The Hot Zone (American TV series)

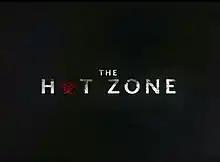
Season 1 title card

The Hot Zone is an American medical drama television series, based on the 1994 non-fiction book of the same name by Richard Preston and airing on National Geographic.